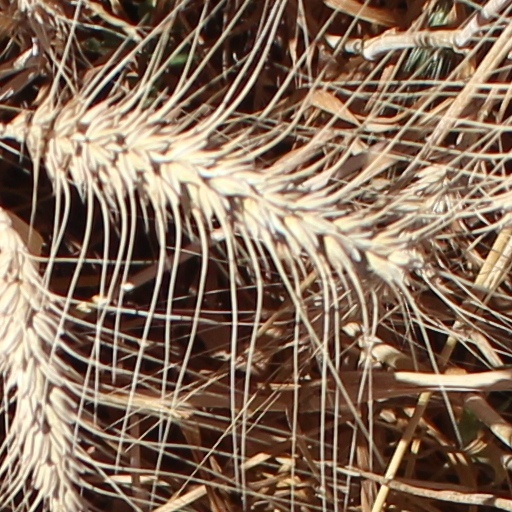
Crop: wheat